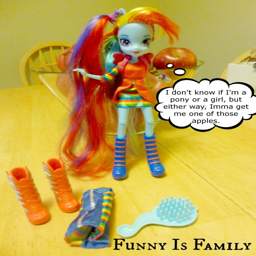
a day in the life of a doll